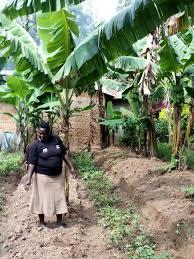
Mwanamke amesimama mbele ya shamba la migomba na majani mengine anaonekana akitabasamu amevaa shati jeusi na sketi nyeupe nyuma yake kuna migomba mikubwa na majengo kadhaa yanayoonekana kwa mbali ,eneo hilo linaonekana kuwa la kijijini au mashambani.